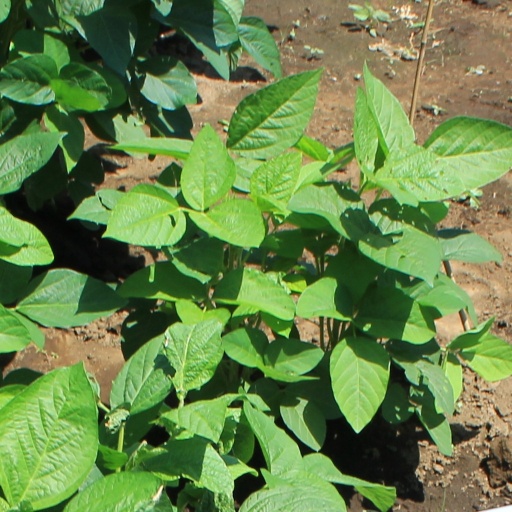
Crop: soybean